Rainband

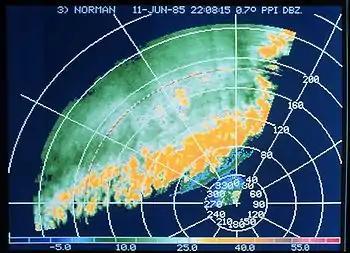
Band of thunderstorms seen on a weather radar display

A rainband is a cloud and precipitation structure associated with an area of rainfall which is significantly elongated. Rainbands in tropical cyclones can be either stratiform or convective and are curved in shape. They consist of showers and thunderstorms, and along with the eyewall and the eye, they make up a tropical cyclone. The extent of rainbands around a tropical cyclone can help determine the cyclone's intensity.